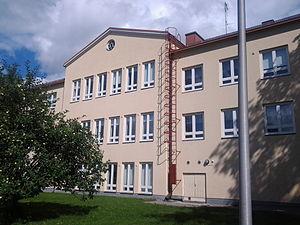
Hollola est une municipalité du sud de la Finlande, dans la région du Päijät-Häme.